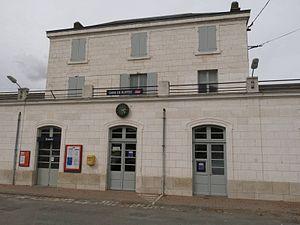
Gare de Ruffec, Charente, France
La gare de Ruffec, officiellement appelée Ruffec, est une gare ferroviaire française de la ligne de Paris-Austerlitz à Bordeaux-Saint-Jean, située sur le territoire de la commune de Ruffec, dans le département de la Charente, en région Nouvelle-Aquitaine.